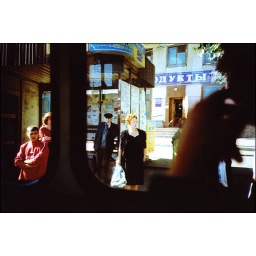
Shot through the window of a bus in the Siberian city of Krasnoyarsk.